Norepinephrine transporter

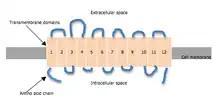
Simplified structure of the norepinephrine transporter protein.

The norepinephrine transporter is composed of 12 transmembrane domains (TMDs). The intracellular portion contains an amino (-) group and carboxyl (-COOH) group. In addition, there is a large extracellular loop located between TMD 3 and 4. The protein is composed of 617 amino acids.